Broom Junction railway station

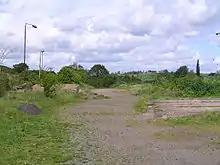
Station site in 2005.

As a passenger station, Broom was not particularly successful: it served a small rural community and was very susceptible to road competition. Passenger services to Stratford were temporarily withdrawn on 16 June 1947 and permanently from 23 May 1949, at which point the station was only seeing two daily workings. Its ghost lingered on in the Barnt Green to Ashchurch timetables until 1962, as the 1pm service from to continued to wait at Broom for 20 minutes for a connection which had long ceased. Goods services between Stratford and Broom continued until 13 June 1960, the freight being diverted via a new south curve at Stratford between the SMJR and Honeybourne line. The Barnt Green line itself closed between and from 1 October 1962 due to the unsafe condition of the track; British Railways provided a replacement bus service using hired Midland Red buses, but this was found to be similarly uneconomical and was withdrawn from 17 June 1963.